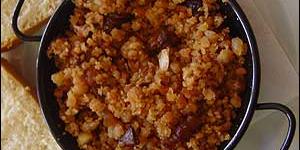
migas con bacon y chorizo